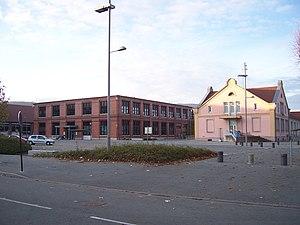
Bâtiments sur la technopole de Belfort.